Pittsburg, California

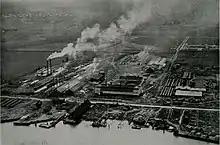
Columbia Steel plant in Pittsburg, established in 1910

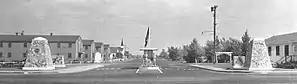
Camp Stoneman Gate

Originally settled in 1839 as Rancho Los Méganos, the area of almost 10,000 acres was issued to Californios Jose Antonio Mesa and his brother Jose Miguel under a Mexican Land Grant by then Governor Juan Bautista Alvarado, one of the final land grants issued prior to the formation of California as a state.